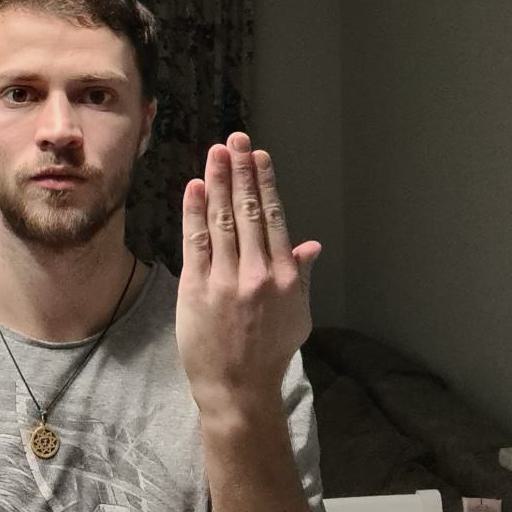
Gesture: stop_inverted